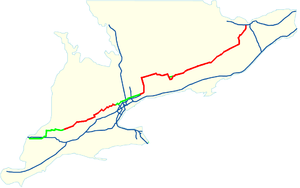
La route 7 est une route provinciale de l'Ontario d'une longueur de 536 kilomètres reliant Lucan au secteur Kanata de la ville d'Ottawa en passant par les banlieues nord de Toronto.